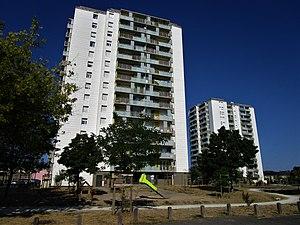
Les tours de l'Aubrière, dans la quartier de la Rabatarie, commune de Saint-Pierre-des-Corps.
La Rabaterie ou Rabâterie est un quartier populaire de la commune de Saint-Pierre-des-Corps, situé dans l'est de la métropole de Tours. Se trouvant dans le nord de la commune et sur la rive gauche de la Loire, il est principalement constitué de grands ensembles sociaux construits entre les années 1960 et 1980. Cette zone de 34 hectares était autrefois un terrain agricole, et sa construction remplace des habitations insalubres installées après la Seconde Guerre mondiale.